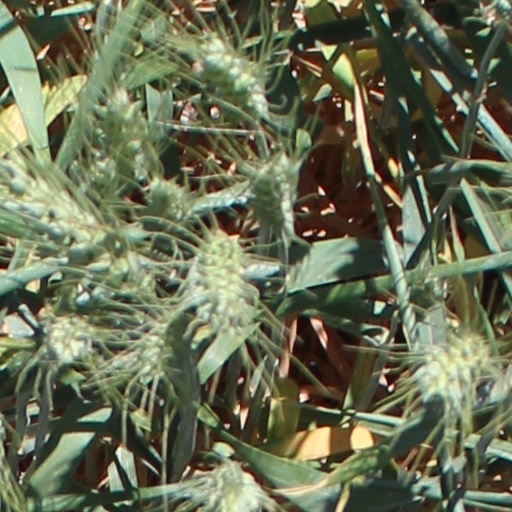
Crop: wheat